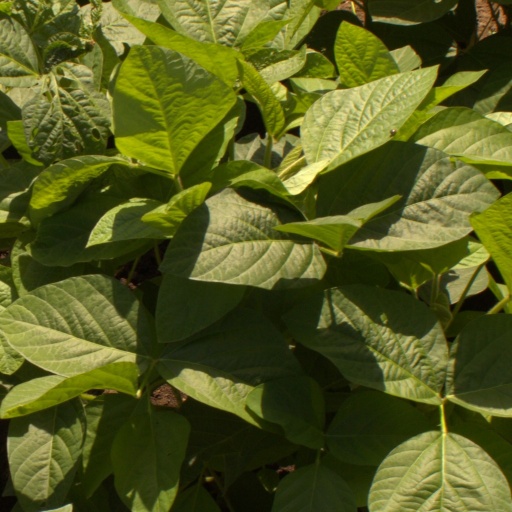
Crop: soybean